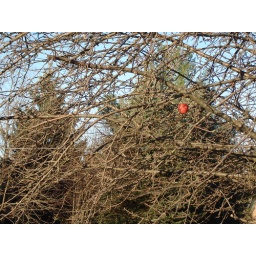
One lonely red apple still in the the tree